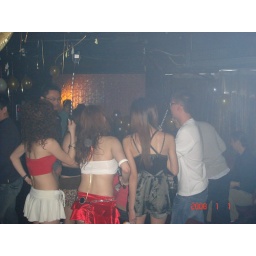
Spank-your-ass girl walking around spank asses.